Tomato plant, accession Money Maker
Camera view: tilt-top (135 deg); turntable rotation: 300 degrees
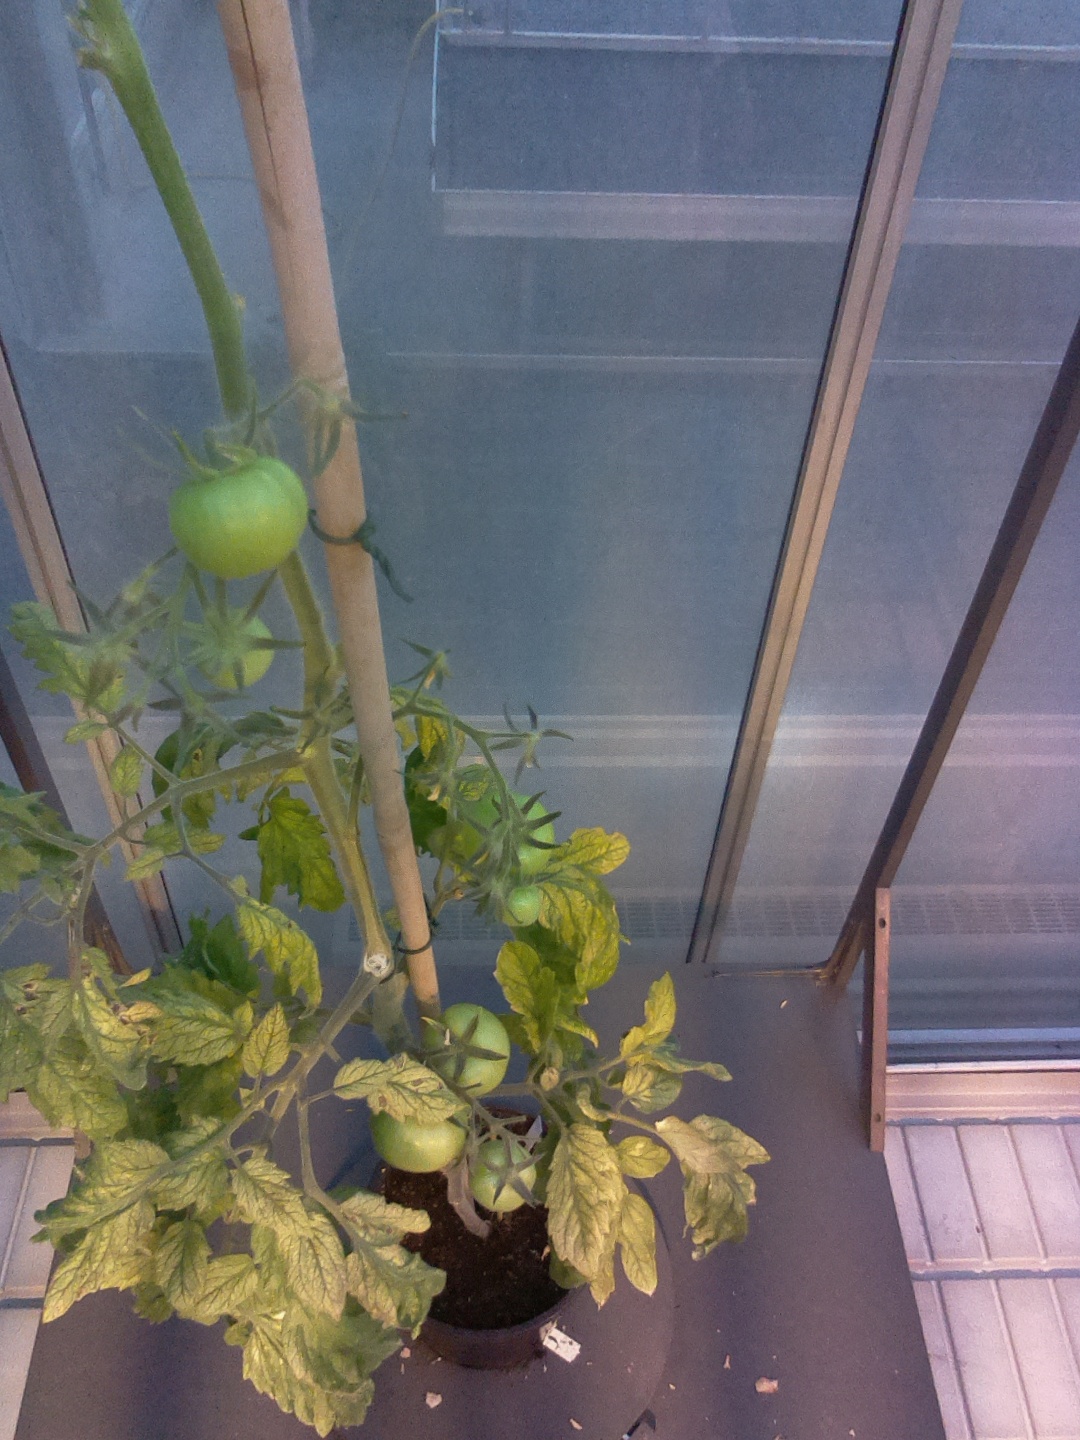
BBCH growth stage 79: 90% -100% of final fruit size